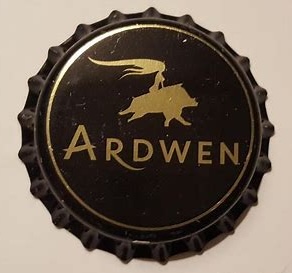
Label: metal